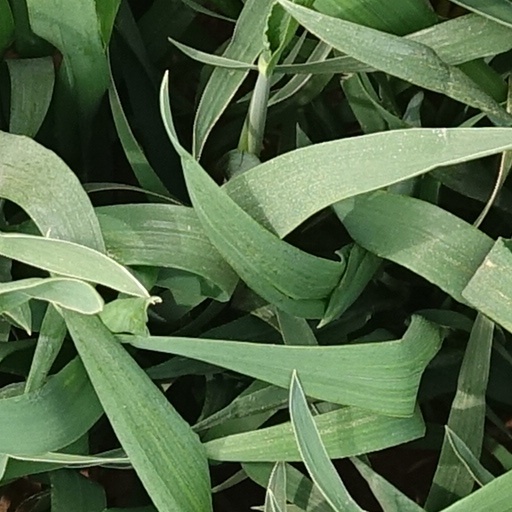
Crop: wheat